Roman Republic

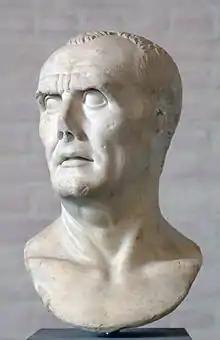
Bust, traditionally identified as Gaius Marius, elected consul seven times

Hostilities in Sicily resumed in 252 BC, with Rome's taking of Thermae. The next year, Carthage besieged Lucius Caecilius Metellus, who held Panormos (now Palermo). The consul had dug trenches to counter the elephants, which once hurt by missiles turned back on their own army, resulting in a great victory for Metellus. Rome then besieged the last Carthaginian strongholds in Sicily, Lilybaeum and Drepana, but these cities were impregnable by land. Publius Claudius Pulcher, the consul of 249, recklessly tried to take the latter from the sea, but suffered a terrible defeat; his colleague Lucius Junius Pullus likewise lost his fleet off Lilybaeum. Without the "corvus", Roman warships had lost their advantage. By now, both sides were drained and could not undertake large-scale operations. The only military activity during this period was the landing in Sicily of Hamilcar Barca in 247 BC, who harassed the Romans with a mercenary army from a citadel he built on Mt. Eryx.